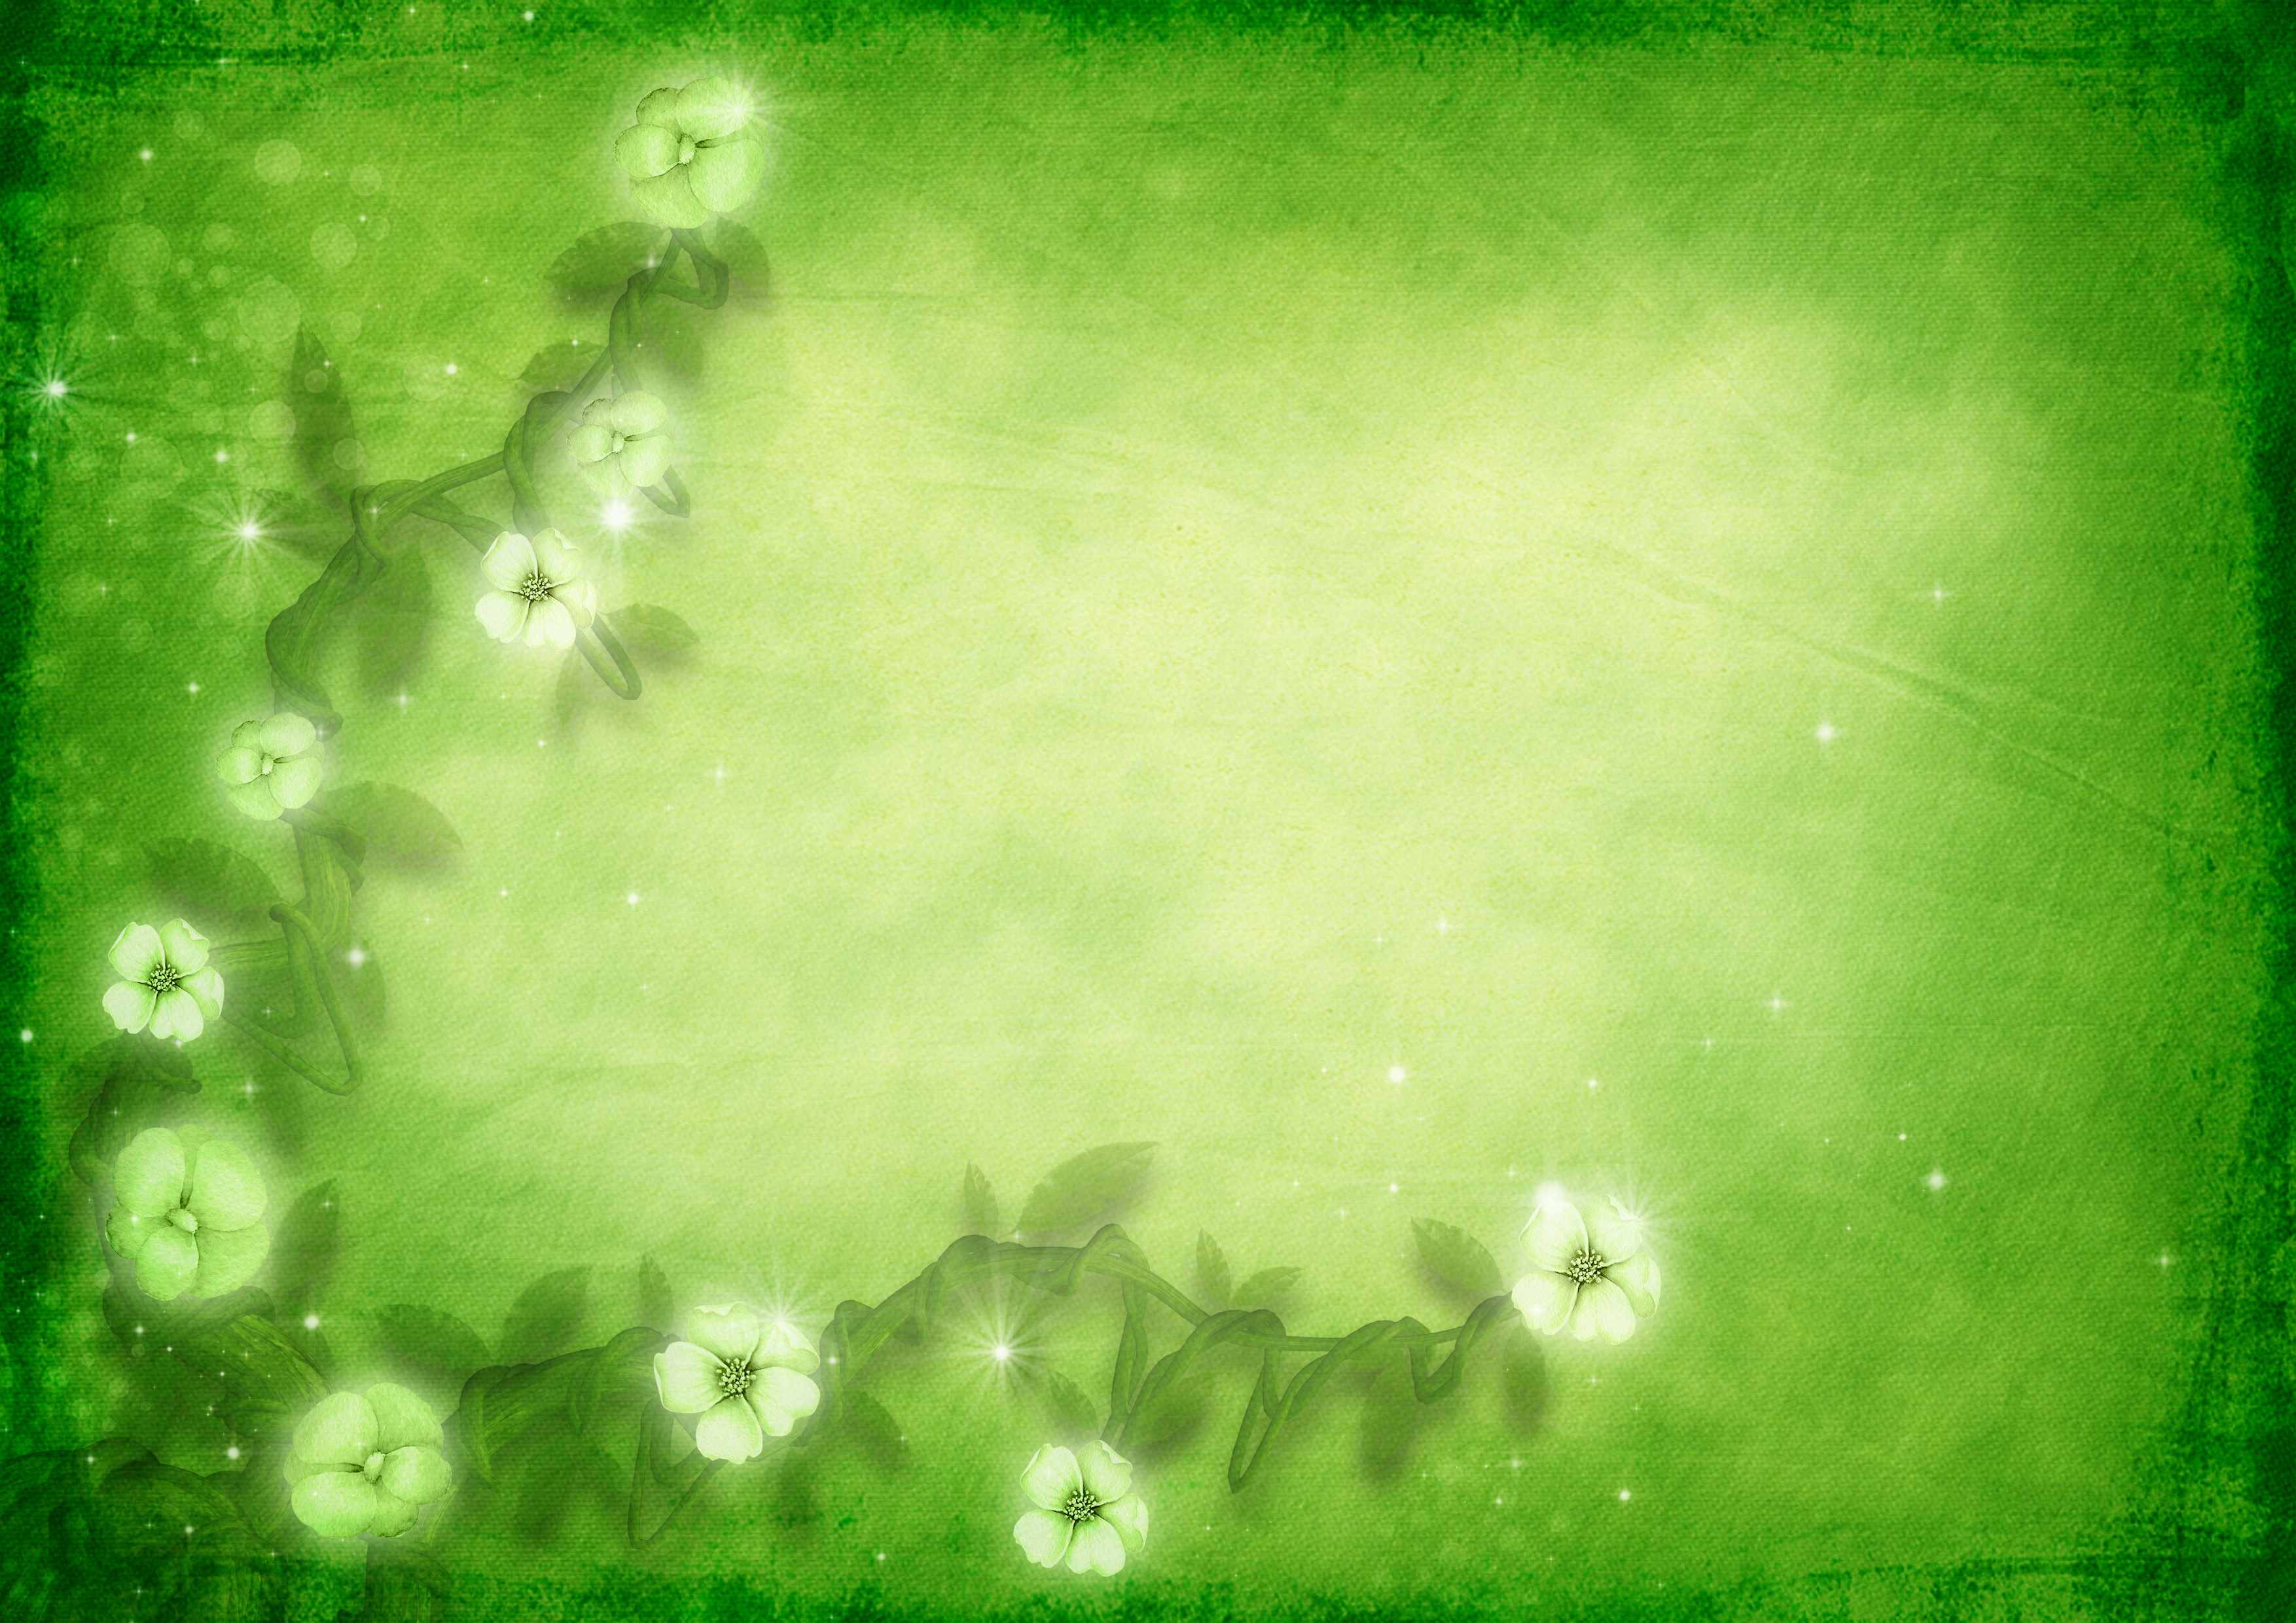
frame, vine, flowers, floral, glowing, luminous, vintage, free text, paper, background image, green, yellow, fantasy, decorative, empty, greeting card, sheets, glitter, sparkle, scrapbook, grass, leaf, atmosphere, meadow, water, computer wallpaper, organism, moisture, lawn, sky